C. Lewis Hind

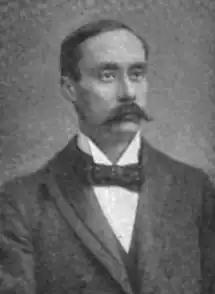
In "The Sketch", 11 November 1896

Charles Lewis Hind (1862–1927) was a British journalist, writer, editor, art critic and art historian.